Bola del Mundo

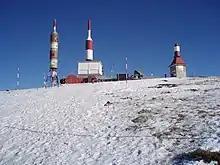
Antennas of the Bola del Mundo.

At its summit there are antennas, whose function was to broadcast the radio and television signal and send it to the two plateaus. In 2010, the Spanish Government decided to close the powerful television repeater of Navacerrada due to the analogical blackout, leaving it exclusively for the FM radio broadcasting of RNE 1 Madrid (104.9 MHz) RNE-CLAS (98.8 MHz), RNE Radio 3 (95.8 MHz) and Onda Madrid (106.0 MHz).